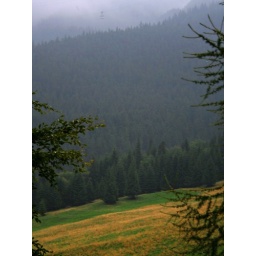
Cable car in low cloud in Zakopane